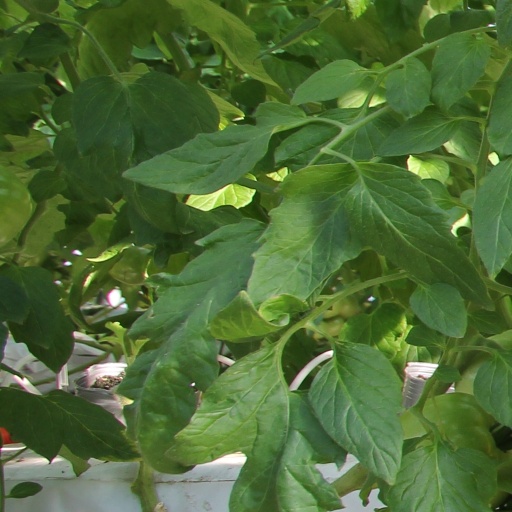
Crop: tomato